Pantheon, Rome

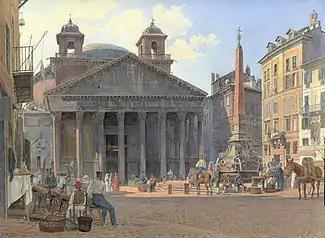
An 1836 view of the Pantheon by Jakob Alt, showing twin bell towers, in place from early 17th to late 19th centuries

In 609, the Byzantine emperor Phocas gave the building to Pope Boniface IV, who converted it into a Christian church and consecrated it to St. Mary and the Martyrs on 13 May 609: "Another Pope, Boniface, asked the same [Emperor Phocas, in Constantinople] to order that in the old temple called the Pantheon, after the pagan filth was removed, a church should be made, to the holy virgin Mary and all the martyrs, so that the commemoration of the saints would take place henceforth where not gods but demons were formerly worshipped." Twenty-eight cartloads of holy relics of martyrs were said to have been removed from the catacombs and placed in a porphyry basin beneath the high altar. On its consecration, Boniface placed an icon of the Mother of God as 'Panagia Hodegetria' (All Holy Directress) within the new sanctuary.